Church of the Holy Mother of God, Plovdiv

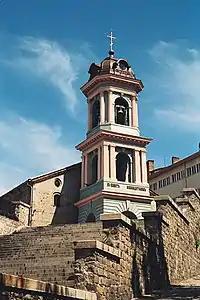
The Church of the Holy Mother of God.

The Church of the Holy Mother of God, full name Cathedral Church of the Dormition of the Holy Mother of God (Катедрален храм "Успение Богородично") is a Bulgarian National Revival church in Bulgaria's second largest city Plovdiv. The church is situated in the Old town of Plovdiv on one of the city's seven hills, Nebet Tepe.